Benjamin Thomas Brandreth-Gibbs

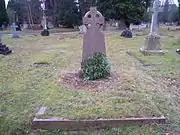
The grave of Sir B. T. Brandreth-Gibbs at Brookwood Cemetery

Benjamin Thomas Brandreth-Gibbs died in 1885 aged 64 years at his home Moseley House in West Kensington Park in London. He is buried in Brookwood Cemetery with his wife Catherine Mary (née Jackson) whom he married in 1870 and who died in 1937 aged 86, his daughter Catherine Alice who died in 1951 aged 78, and his infant sons Alsted (1876-1878) and Millard Brandreth-Gibbs (1880-1881). Another son was Villiers Gibbs.